Mexico City Metrobús

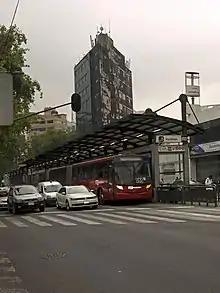

Line 1 replaced 372 standard buses and microbuses that served Avenida de los Insurgentes with 212 articulated buses that run at an average speed of , doing as maximum. Doing so, travel times along the corridor were reduced up to 50%.